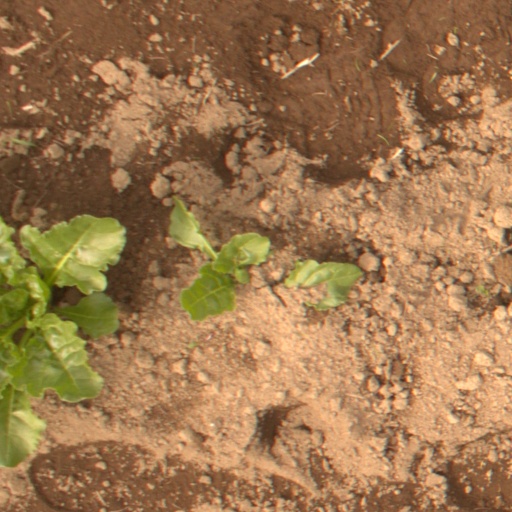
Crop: sugar beet